Volksraad (Dutch East Indies)

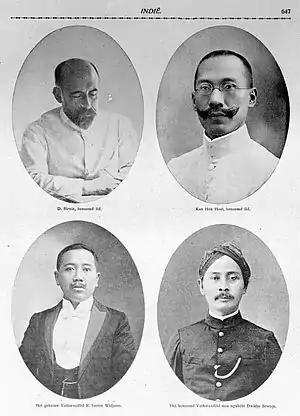
"Volksraad" members in 1918: D. Birnie (appointed), Kan Hok Hoei (appointed), R. Sastro Widjono (elected) and Mas Ngabehi Dwidjo Sewojo (appointed)

The "Volksraad" was officially founded in Weltevreden, Batavia, Java, on 18 May 1918 by the Governor-General of the Dutch East Indies, Johan Paul, Count van Limburg Stirum (1873–1948). The building used for the "Volksraad", built by the Dutch in 1830, is on Jalan Pejambon in Central Jakarta. In 1945 it was used for meetings of the Investigating Committee for Preparatory Work for Independence. As future president Sukarno gave his famous Pancasila speech there, it is now known as the Pancasila Building.